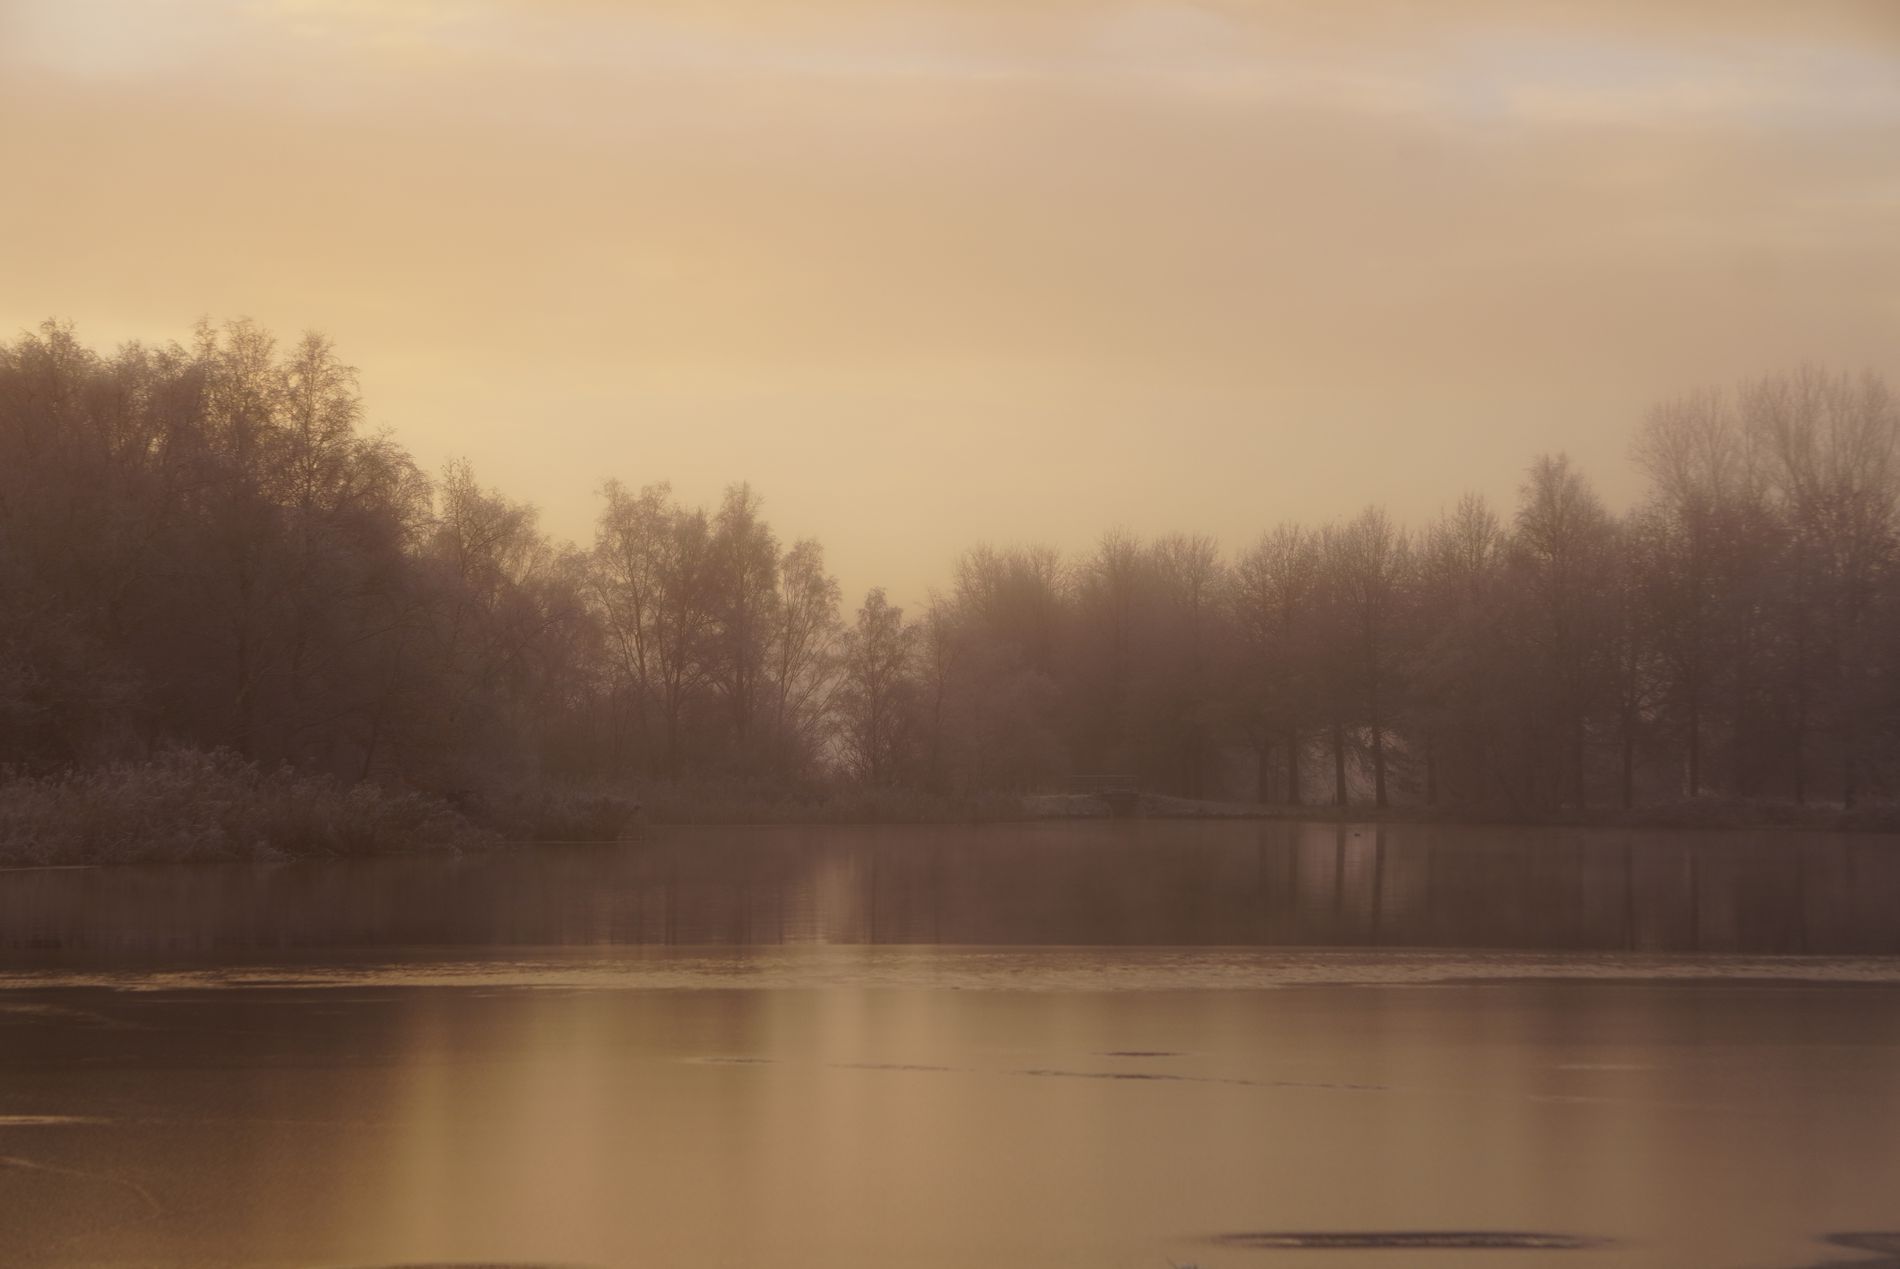
Foggy Forest.
Image features a foggy sky in the background, with dense vegetation and a tree line in the foreground. A lake is also visible in front of the trees. There is thick fog dominating the scene.
An eye-level wide shot taken in dense, thick fog stretching across the scene, with a warm orange to brown color palette. The image also features a foggy sky in the background, with dense vegetation and a tree line in the foreground. A lake is visible in front of the trees. The warm palette, combined with the fog, evokes a sense of calm, quiet, and mystery.
Labels: Nature, Outdoors, Weather, Fog, Sky, Landscape, Scenery, Water, Plant, Vegetation, Mist, Pond, Lake, Tree, Land, Woodland, Snow, Ice, Grove, Sunrise, Trees
Camera: SONY ILCE-6100
Lens: Sony E 55-210mm F4.5-6.3 OSS
Aperture: F6.3
Exposure: 1/125 sec
ISO: 100
Focal length: 56.0 mm